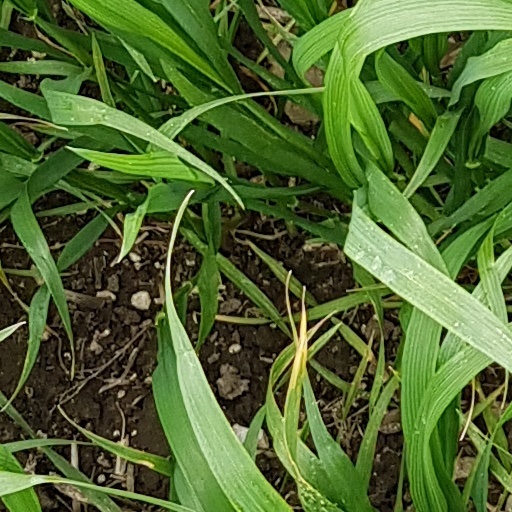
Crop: wheat